Fontaine-lès-Clerval

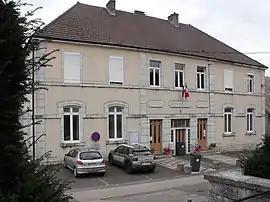
The town hall in Fontaine-lès-Clerval

Fontaine-lès-Clerval (literally "Fontaine near Clerval") is a commune in the Doubs department in the Bourgogne-Franche-Comté region in eastern France.